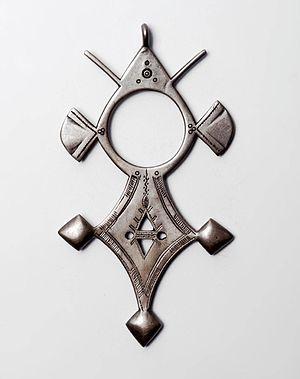
Les Touaregs, qui se nomment eux-mêmes les Kel Tamasheq sont des habitants du Sahara central et de ses bordures. Ils parlent une langue berbère, le tamasheq, et utilisent un alphabet appelé tifinagh.